Goma

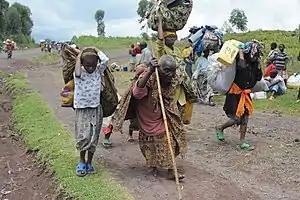
Kibati villagers fleeing gunfire in a camp for internally displaced persons during the 2008 Nord-Kivu war

Since the conclusion of the Second Congo War, Goma has been plagued by conflict despite the peace agreements of 2002. In 2006, it became a focal point for the Armed Forces of the Democratic Republic of the Congo's 81st and 83rd Brigades, who remained faithful to Congolese Tutsi military defector Laurent Nkunda, who accused the government of neglecting to assimilate his military faction into the national army and failing to safeguard their interests. Numerous heinous crimes were committed by Nkunda during his reign of terror. In 2002, he sanctioned the massacre of over 150 people in Kisangani. In Bukavu in 2004, his insurgent affiliates, in conjunction with Colonel Jules Mutebutsi, executed widespread atrocities, including sexual violence and arbitrary detentions, predominantly targeting young girls. Human Rights Watch clamored for Nkunda's arrest in February 2006, but it wasn't until June of that year that his military faction made significant territorial gains, capturing localities like Bunagana, located 80 km from Goma.